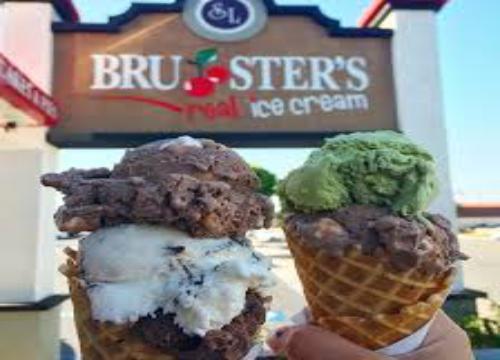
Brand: Bruster's Ice Cream
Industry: Food